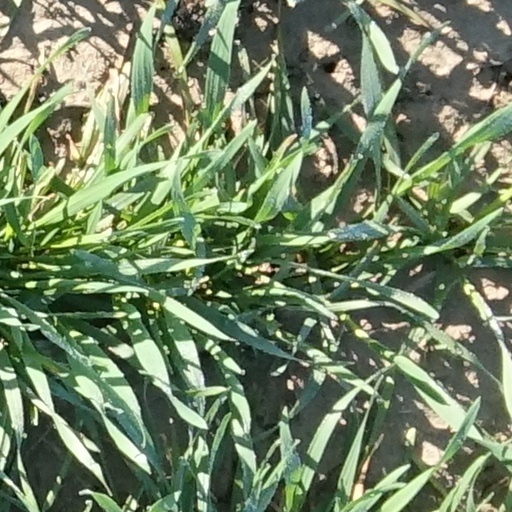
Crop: wheat